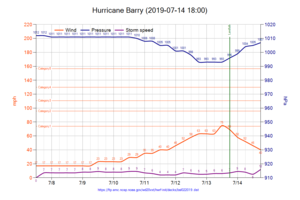
L’ouragan Barry est la deuxième tempête nommée et le premier ouragan de la saison cyclonique 2019 dans l'océan Atlantique nord. Il est issu d'une zone de nuages convectifs formant un mésovortex sur le Midwest américain le 4 juillet. Le système est entré sur le golfe du Mexique le 10 juillet et fut classé comme cyclone tropical potentiel plus tard dans la journée. Le lendemain, il fut reclassé tempête tropicale Barry. Le 13 juillet, il a atteint des vents soutenus sur une minute maximum de 120 km/h et une pression centrale minimale de 991 Hpa, devenant un ouragan de catégorie 1 dans l’échelle de Saffir-Simpson.